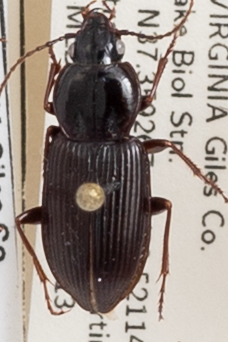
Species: Pterostichus mutus
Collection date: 2019-08-13
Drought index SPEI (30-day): -0.03
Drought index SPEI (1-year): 1.69
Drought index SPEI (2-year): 1.69